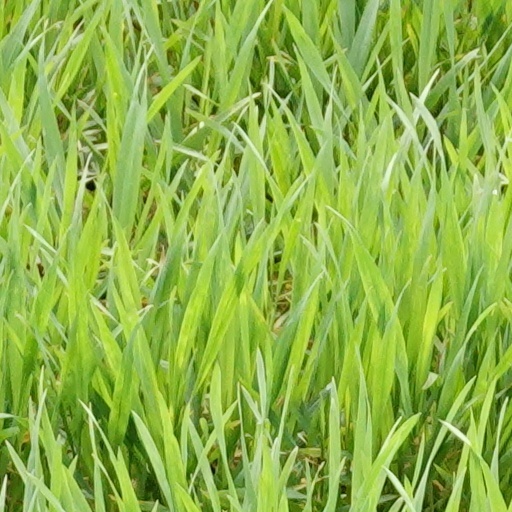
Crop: wheat